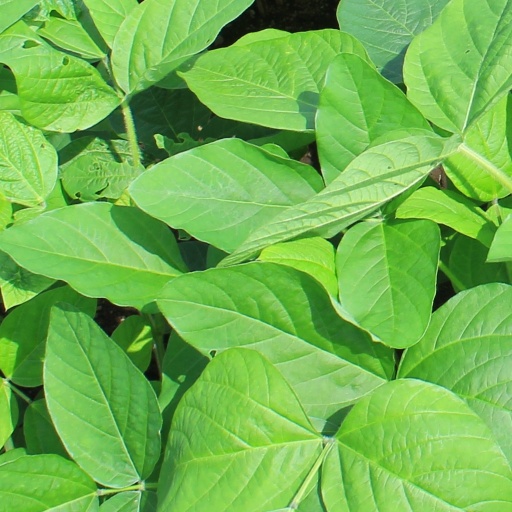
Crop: soybean